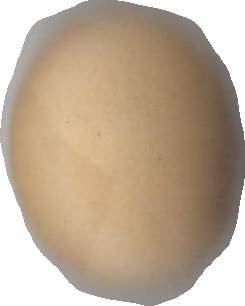
Variety: Dega